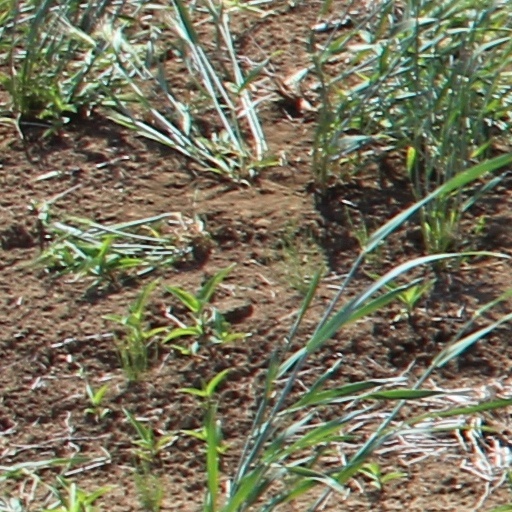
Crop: wheat